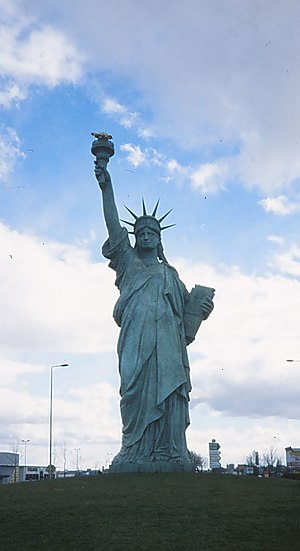
Frihedsgudinden
Frihedsgudinden i halv størrelse i Colmar, Frankrig
Frihedsgudinden i halv størrelse i Colmar i Alsace
Frihedsgudinden er en statue i New Yorks havn, som byder velkommen til rejsende, der kommer fra søsiden. Værkets fulde titel er Liberty Enlightening the World. Statuen er en gave fra Frankrig. Den er lavet af den franske billedhugger Frédéric Auguste Bartholdi, som blev født i Colmar, hvor der er rejst en kopi i ca. kvart størrelse af Frihedsgudinden for at ære ham. Kopien er placeret i en rundkørsel i indkørselen til byen. Bartholdi huskes i dag især for skabelsen af Frihedsgudinden.